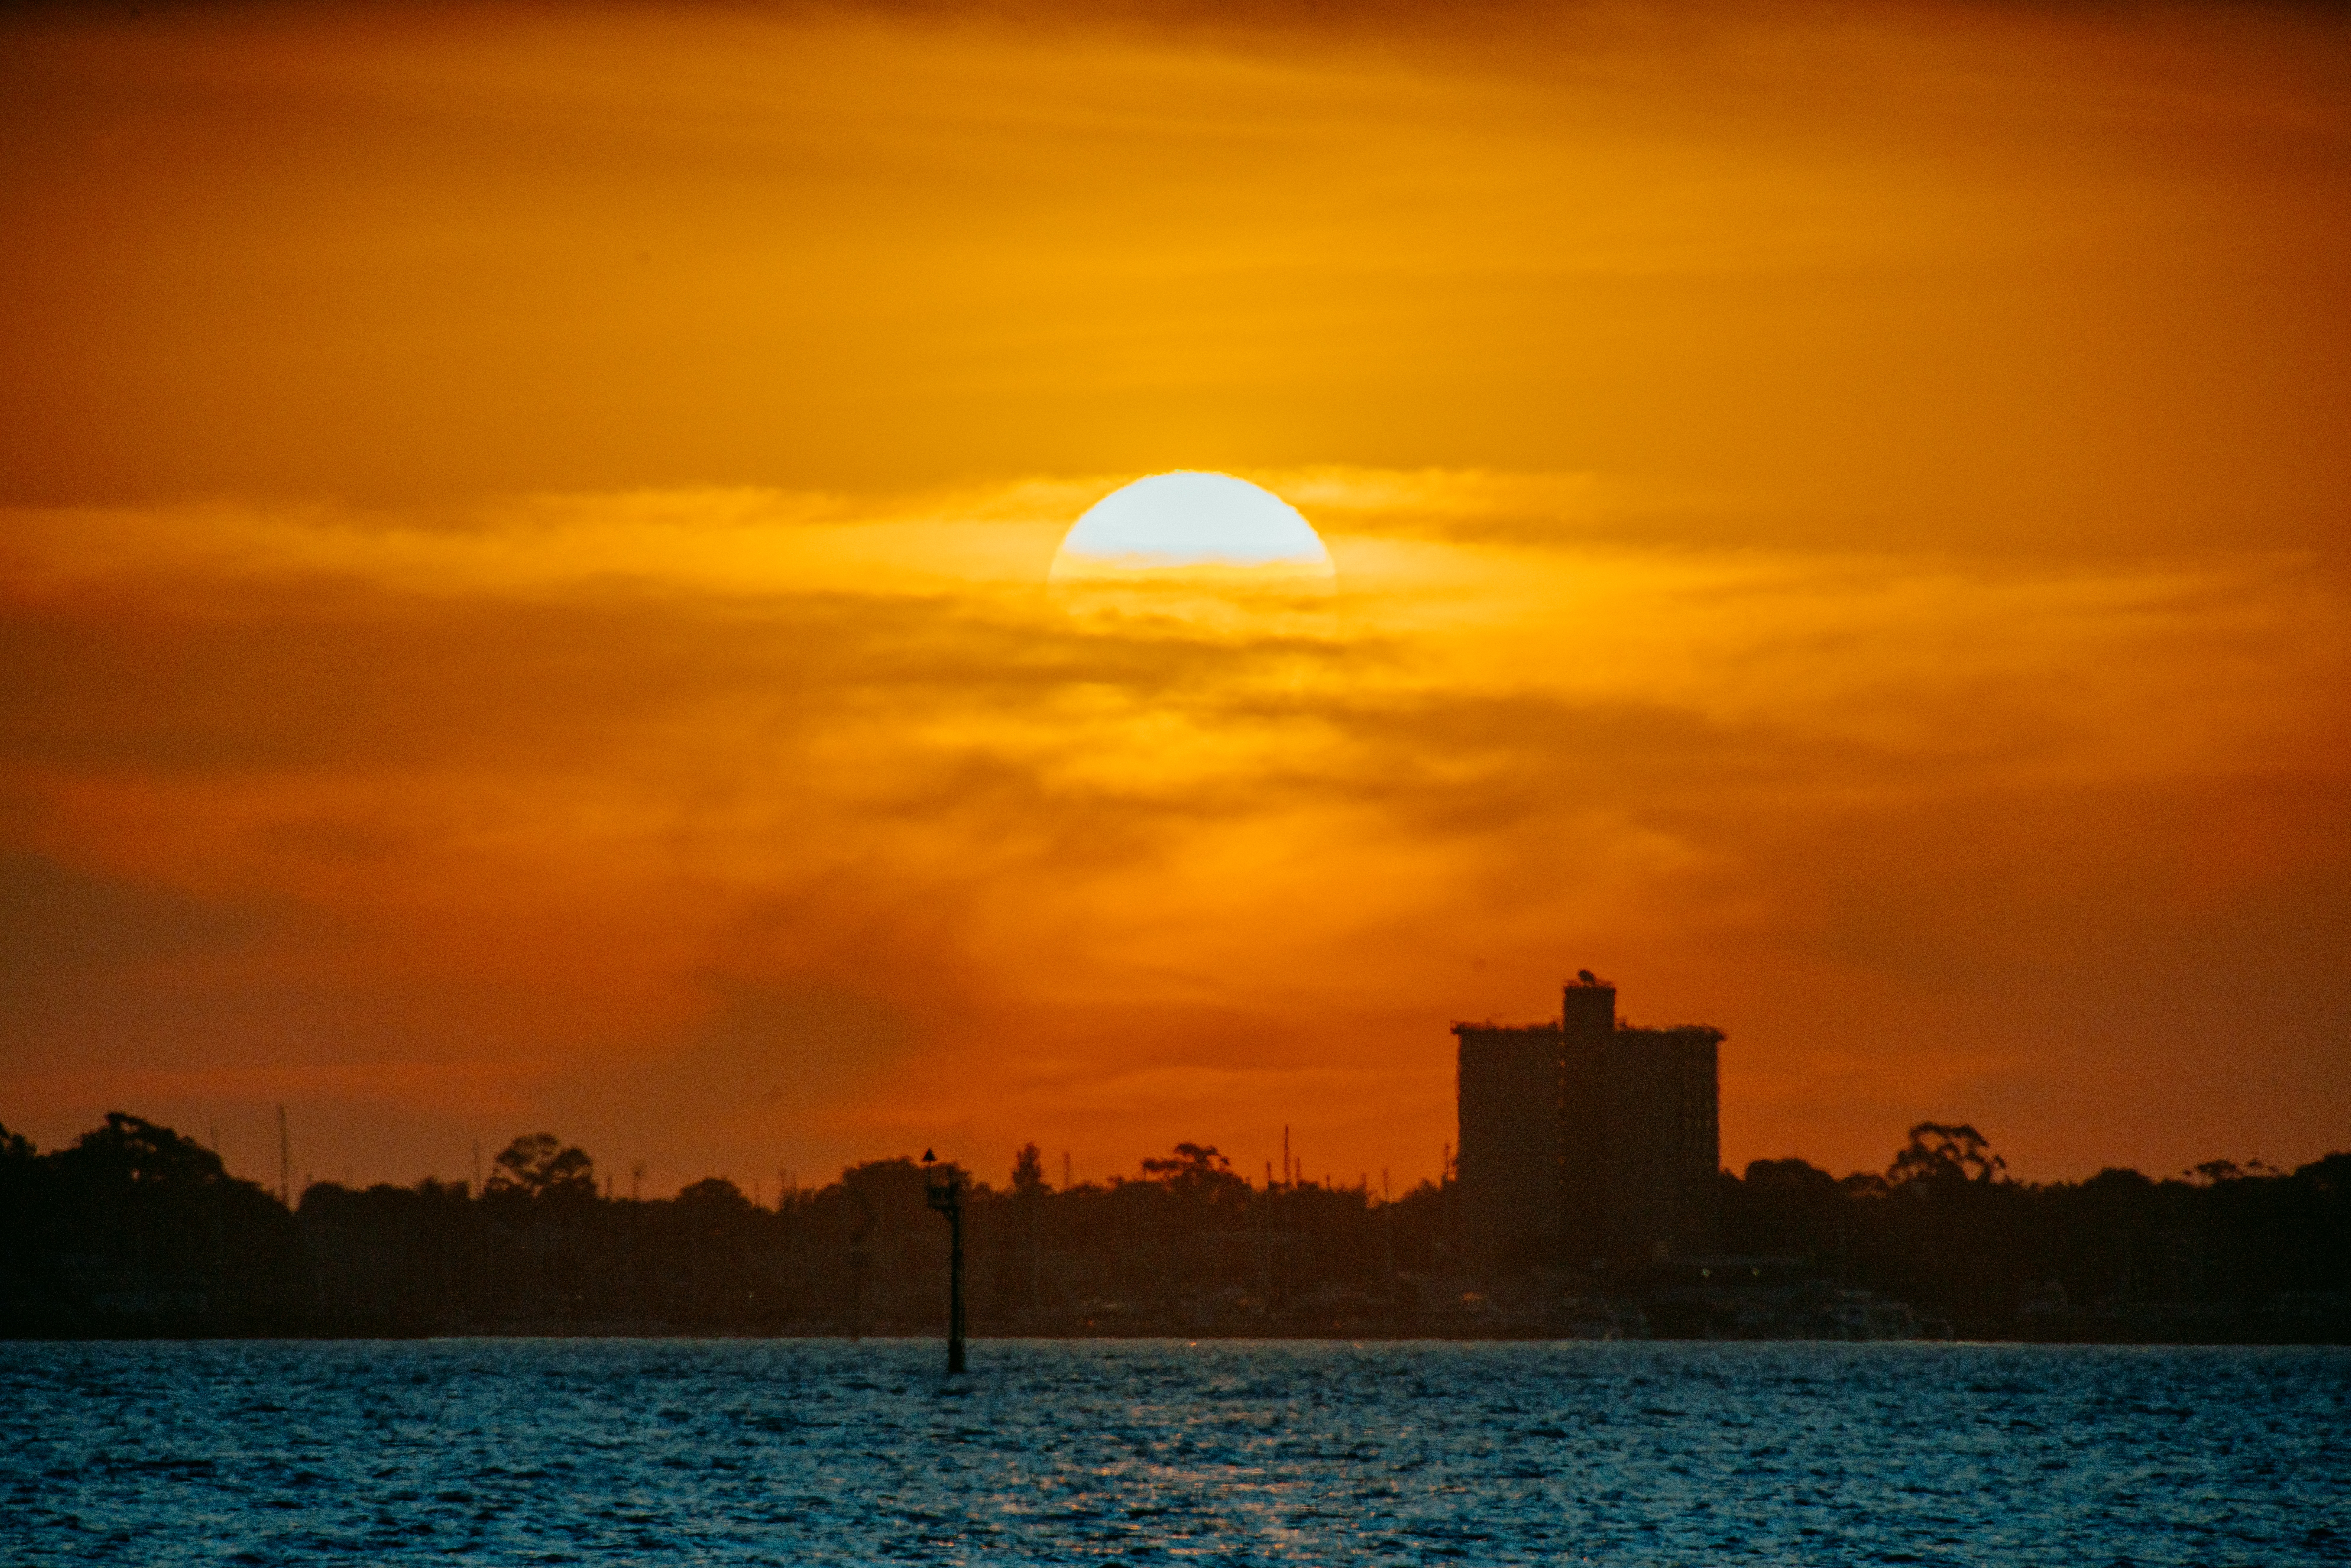
sea, ocean, horizon, cloud, sky, sun, sunrise, sunset, sunlight, morning, dawn, dusk, evening, reflection, bay, afterglow